Aloha from Hawaii via Satellite

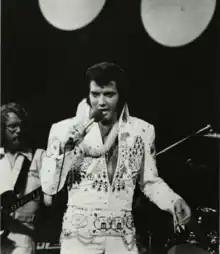
Presley (front) and bassist Jerry Scheff (left)

Initial reports estimated the show was seen by 1.5 billion people in 36 countries. Parker had presented the same figures at the press conference promoting the broadcast. The communications satellite Intelsat IV F-4 was used for the transmission of the live feed to the target area. In Australia, Channel Nine presented the show with the assistance of the Overseas Telecommunications Commission (OTC). The concert closed the "Elvis Presley Week" television event on NTV in Japan and garnered 37.8% of the total television viewers; viewership reached 70% in Hong Kong. In South Korea, it attracted an estimated 70–80% of TV viewers, while tentative data from the Philippines indicated 91.8%. As the event occurred during the Cold War, China and the Soviet Union were excluded from the broadcast. Contrary to Parker's claim, the concert would be presented with a delay of days or weeks to the 21 European countries where it was finally seen; countries that were a part of the Warsaw Treaty Organization were excluded. The figures for total viewers proposed by Presley's manager were questioned, as critics pointed that the sum of the total population of all the countries targeted by the broadcast was roughly 1.3 billion with the actual viewership ranging from 150-200 million.